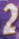
Number: 2